Charles E. Hazlett

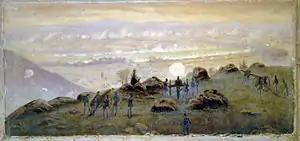
View from Little Round Top July 3rd 1863 at 7:30 PM by Edwin Forbes

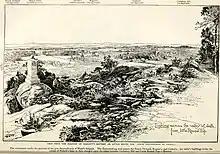
Looking from the position of Hazletts Battery on Little Round Top toward the Valley of Death

On the second day of the Battle of Gettysburg, Hazlett's Battery (3rd Division, V Corps), consisting of six three inch, 10 pounder Parrott rifles, was rushed to the top of Little Round Top by Brig. Gen. Gouverneur K. Warren. Maneuvering the guns by hand up the steep and rocky slope of the hill was a difficult achievement. The artillerymen were exposed to constant Confederate sniper fire and could not work the guns effectively. More significantly, they could not depress the cannons' barrels sufficiently enough to defend against incoming infantry attacks. While standing near the battery during the intense fighting, Brig. Gen. Stephen H. Weed was mortally wounded and asked to see Hazlett. Reportedly, Hazlett came to his aid and was shot in the head as he knelt down to hear what Weed was saying. Command of the battery passed to 2nd Lt Benjamin F. Rittenhouse.